Budala Hodja Tekke

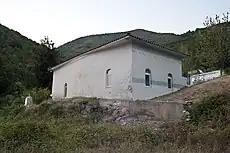
The Budala Hodja Tekke.

The Budala Hodja Tekke is an Ottoman period "tekke" (khanqah) in the village of Thermes in the Xanthi regional unit, in Greece's Western Thrace. It lies very close to Greece's border with Bulgaria.